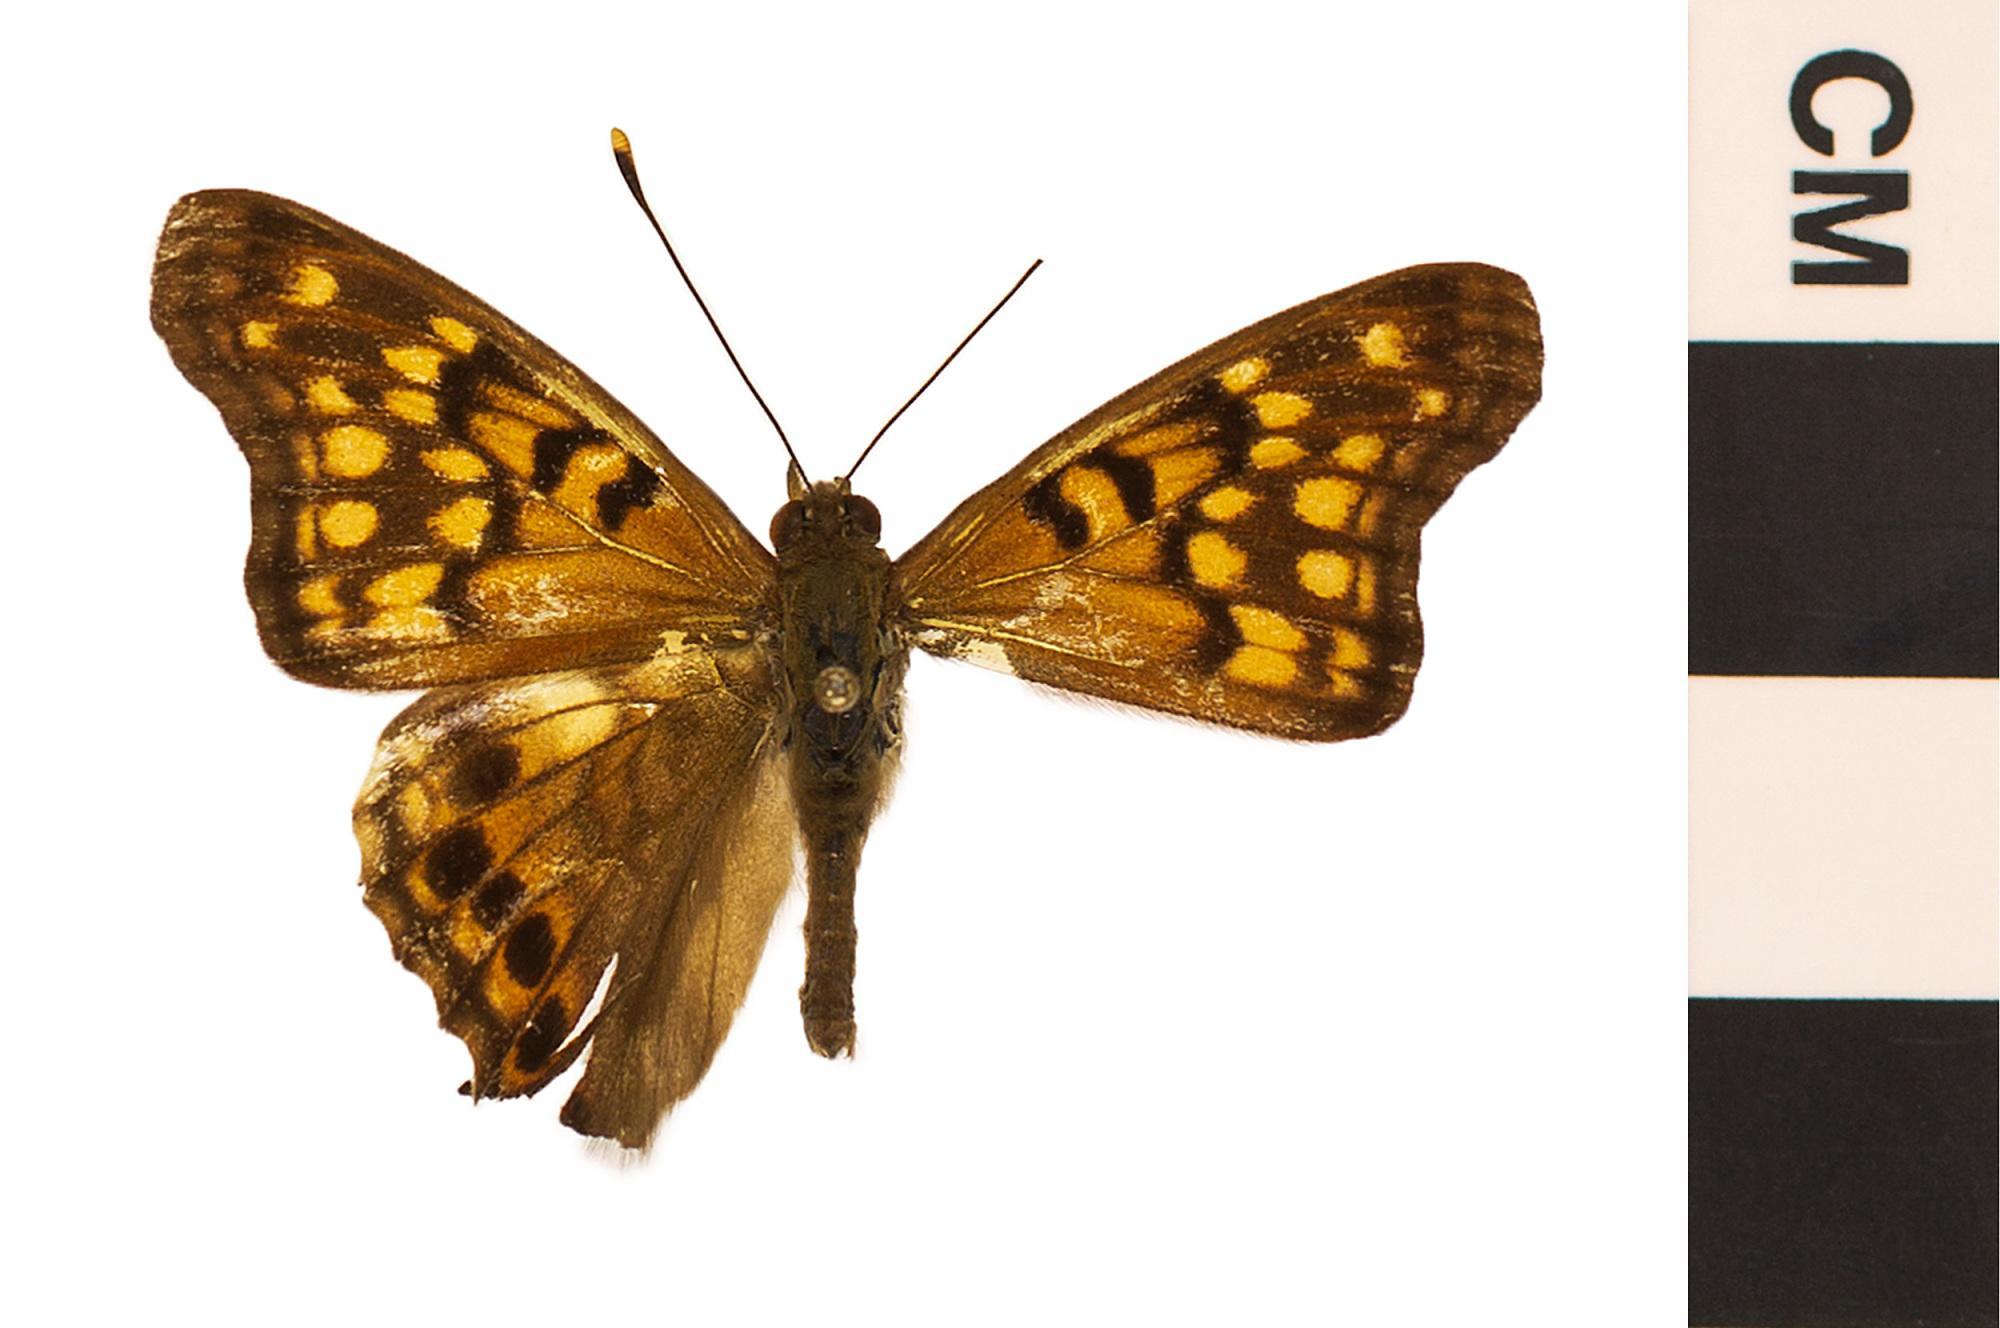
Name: Tawny Emperor
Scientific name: Asterocampa clyton
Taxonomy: Animalia, Arthropoda, Hexapoda, Insecta, Lepidoptera, Nymphalidae
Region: US Mid Atlantic (PA, NJ, MD, DE, DC, VA, WV)
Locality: UMBC, North America, United States, Maryland, Baltimore County
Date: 1976